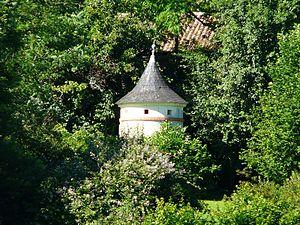
Le pigeonnier du château de Monciaux, Bourrou, Dordogne, France.